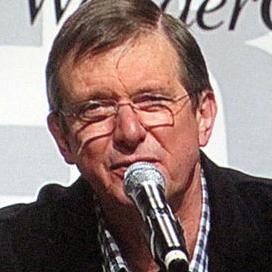
Age: 67